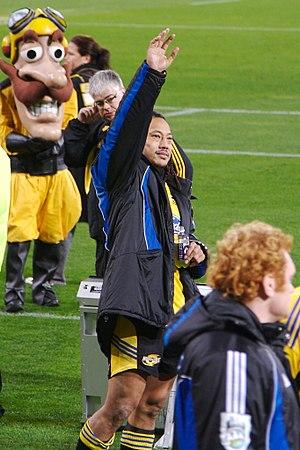
Jonathan Falefasa « Tana » Umaga, officier de l'Ordre du Mérite de la Nouvelle-Zélande, est un joueur de rugby à XV néo-zélandais.